Southern Saraswat Konkani

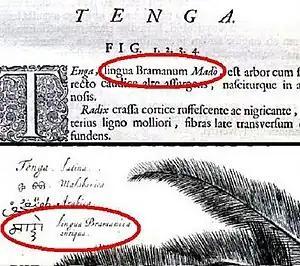
KonkaniNames of Plants in the Hortus Malabaricus

The 17th century certificate was etched in the manner and style of those times, which may appear unfamiliar now. Further to this, some writing notations (mostly anuswara) are seen missing in the print. Hence, to make it easily readable, the body matter is reproduced herein with enhanced clarity, modern-day spacing between words, and with the missing notations added back, for the sake of coherence and comprehension.